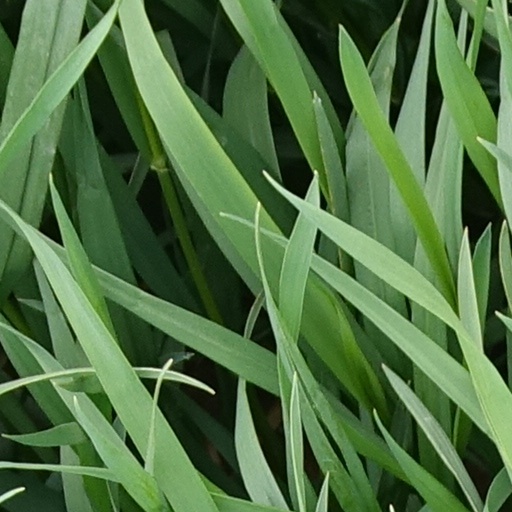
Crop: wheat